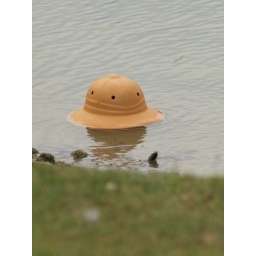
Alvin Texas bayou wildlife park animals and birds run or Roam freely in a natural habitat 2008 Zoo